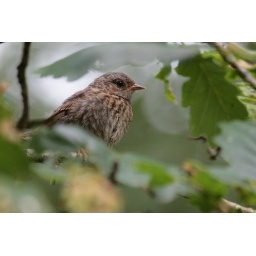
Whilst out for a walk on my holiday in Wales, I spotted this juvenile Dunnock sitting in an Oak tree.